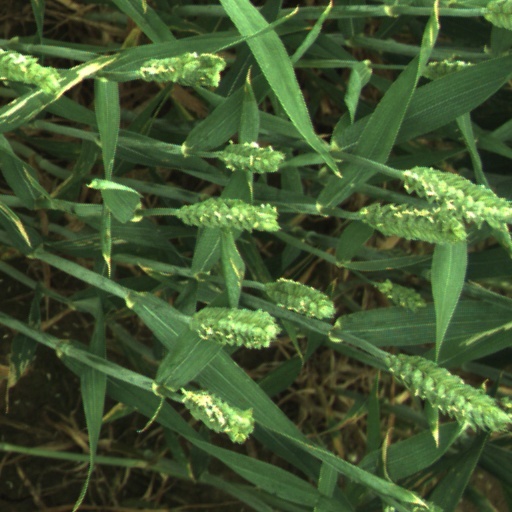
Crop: wheat